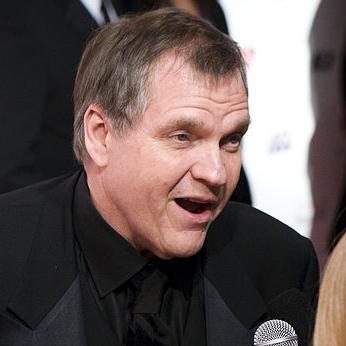
Age: 61